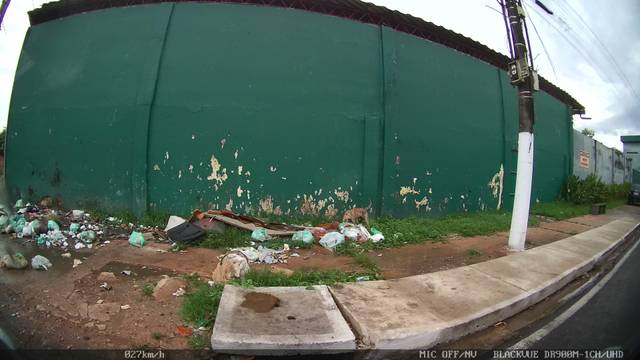
Region: Brazil
Coordinates: -1.404, -48.41